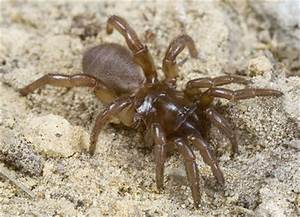
Label: ragno